The Elements of Sasza – Fire

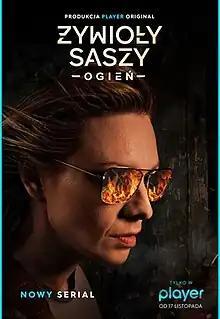
Polish poster

The Elements of Sasza – Fire is a Polish crime drama television series based on the "Cztery żywioły Saszy Załuskiej" series by Katarzyna Bonda. It began airing on Player on 7 November 2020.